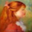
Label: girl